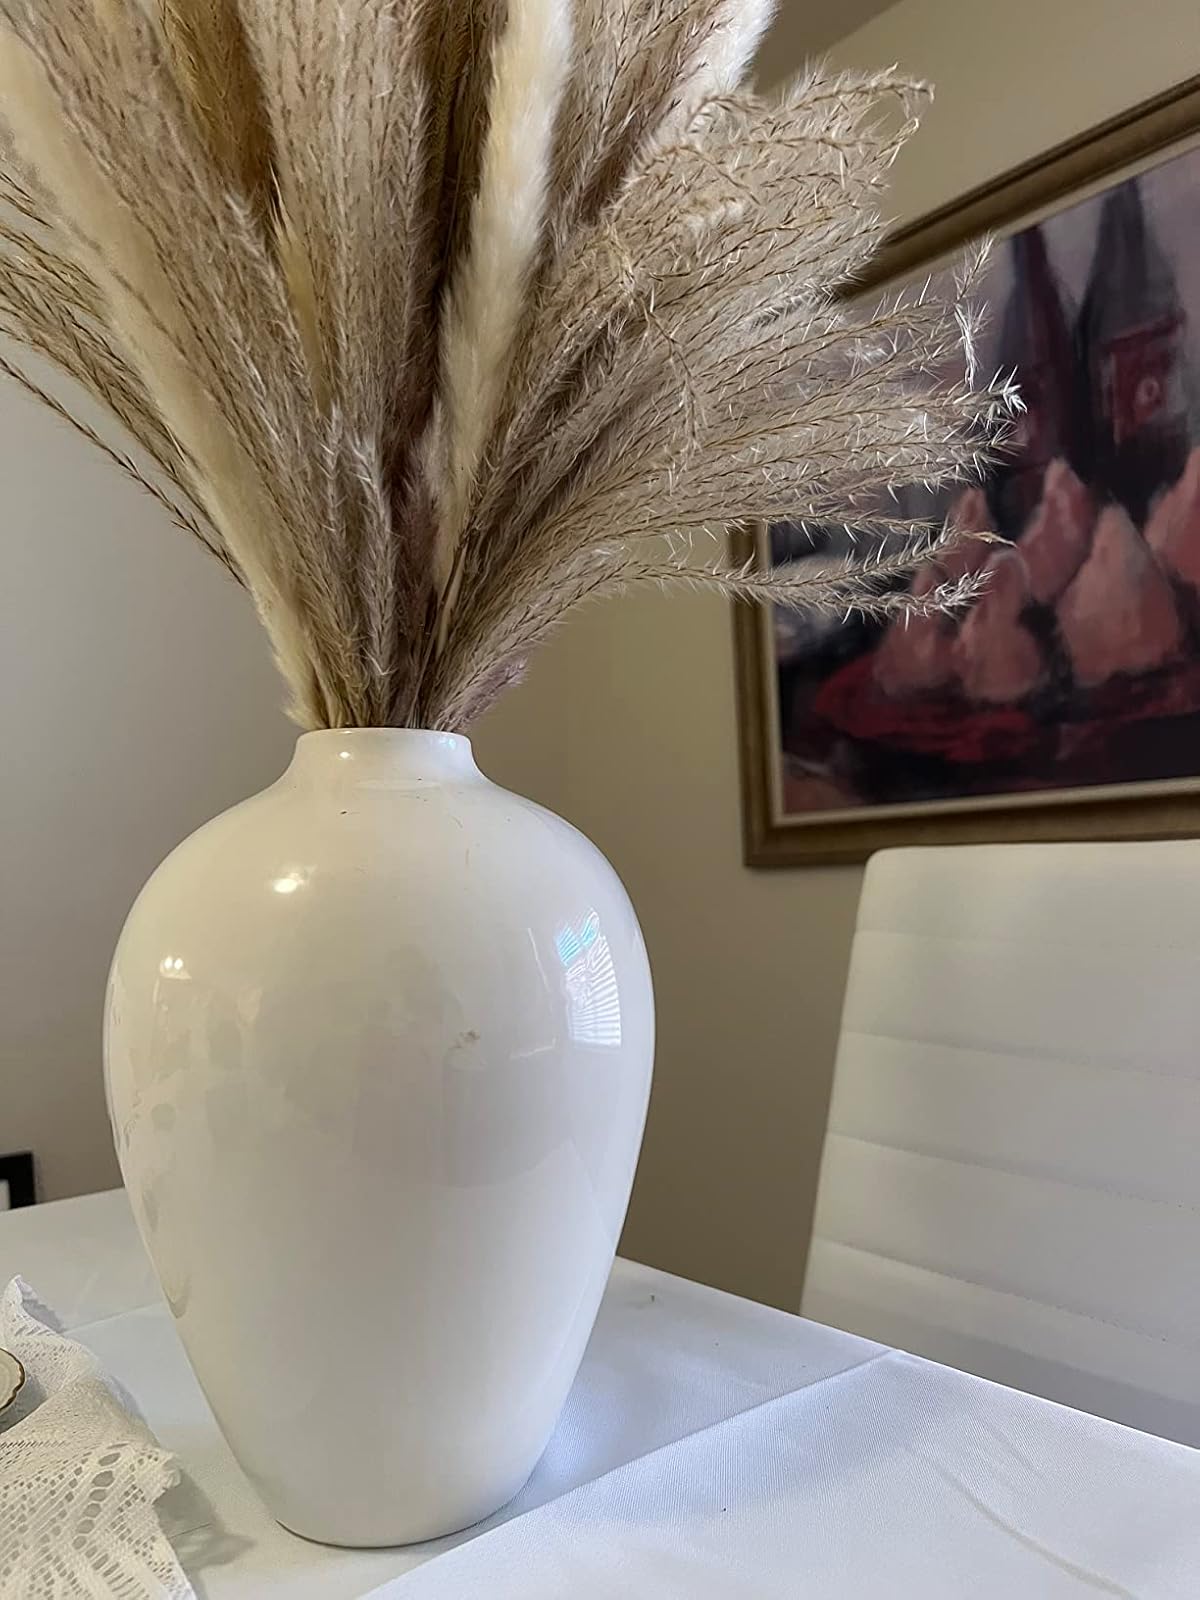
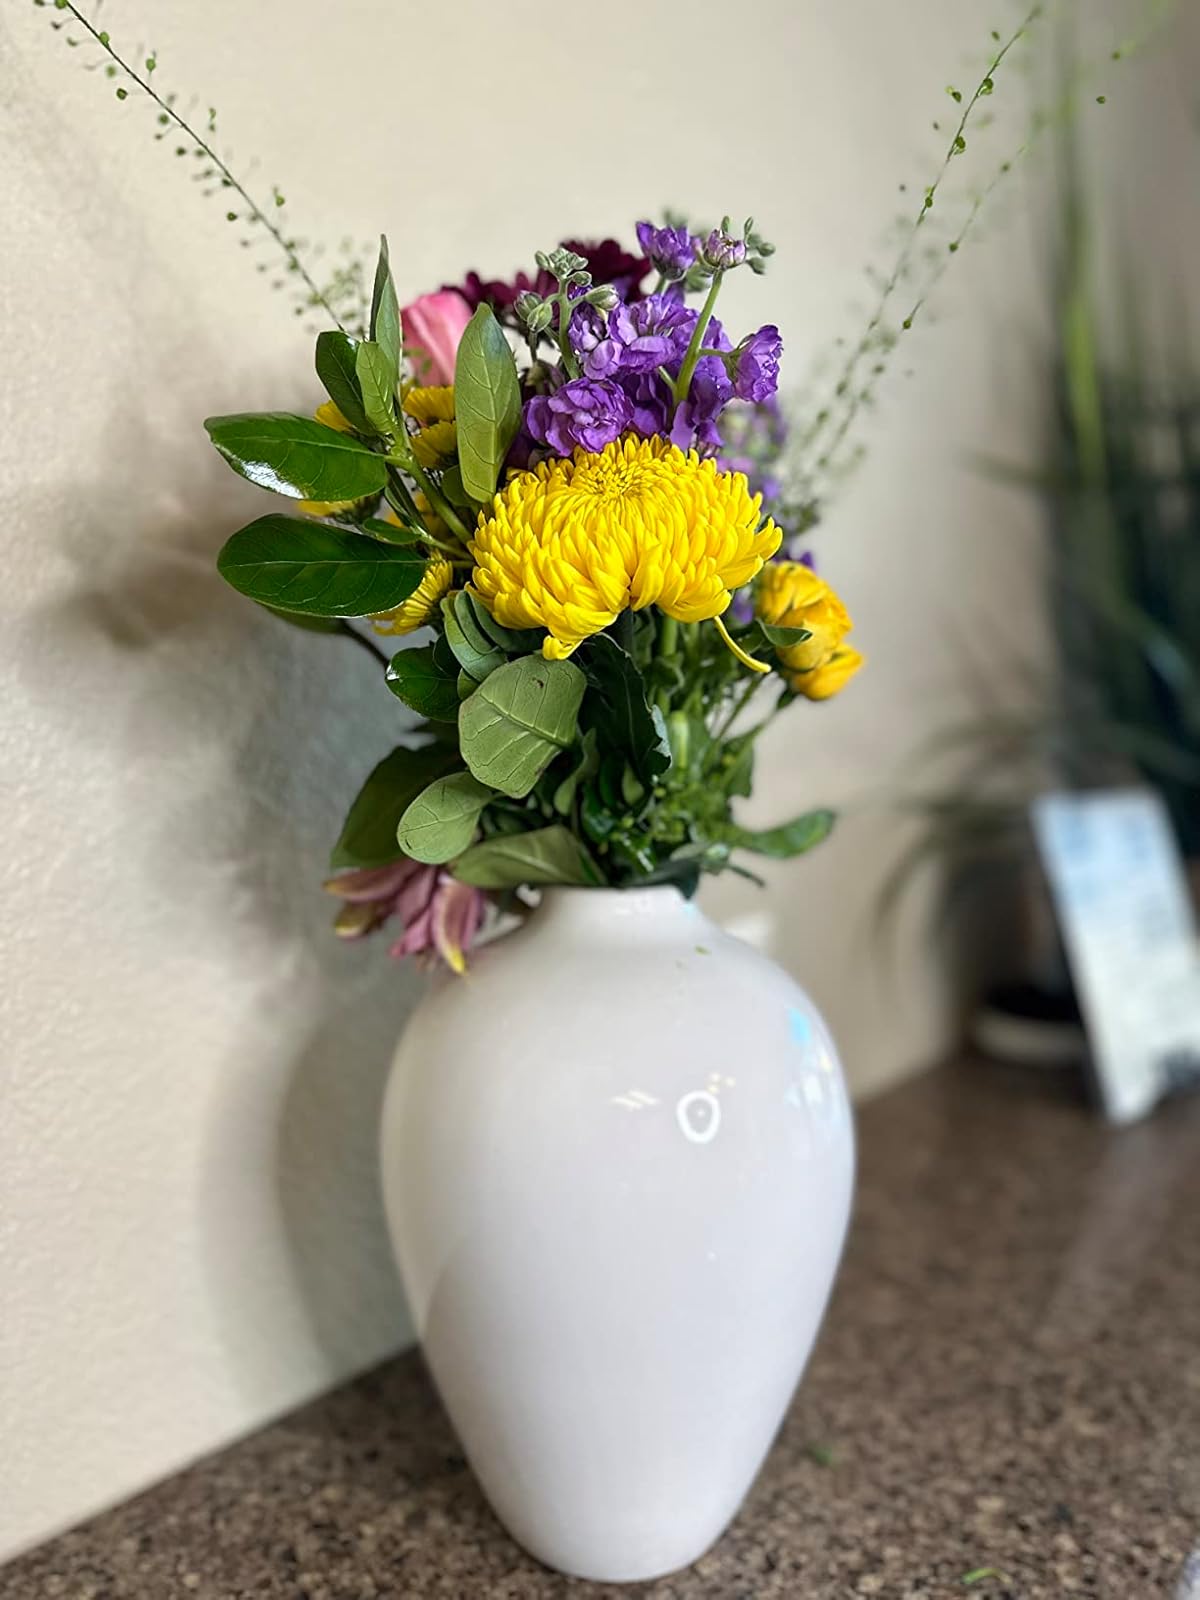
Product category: vase
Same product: yes